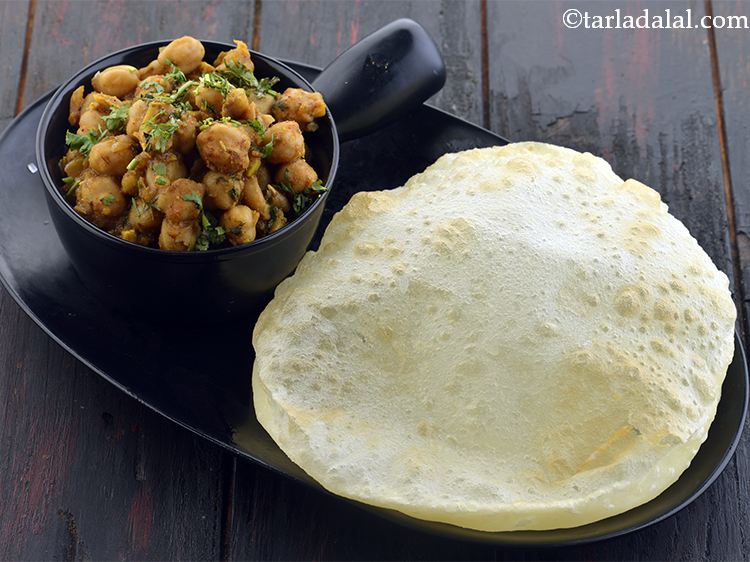
Dish: chole_bhature